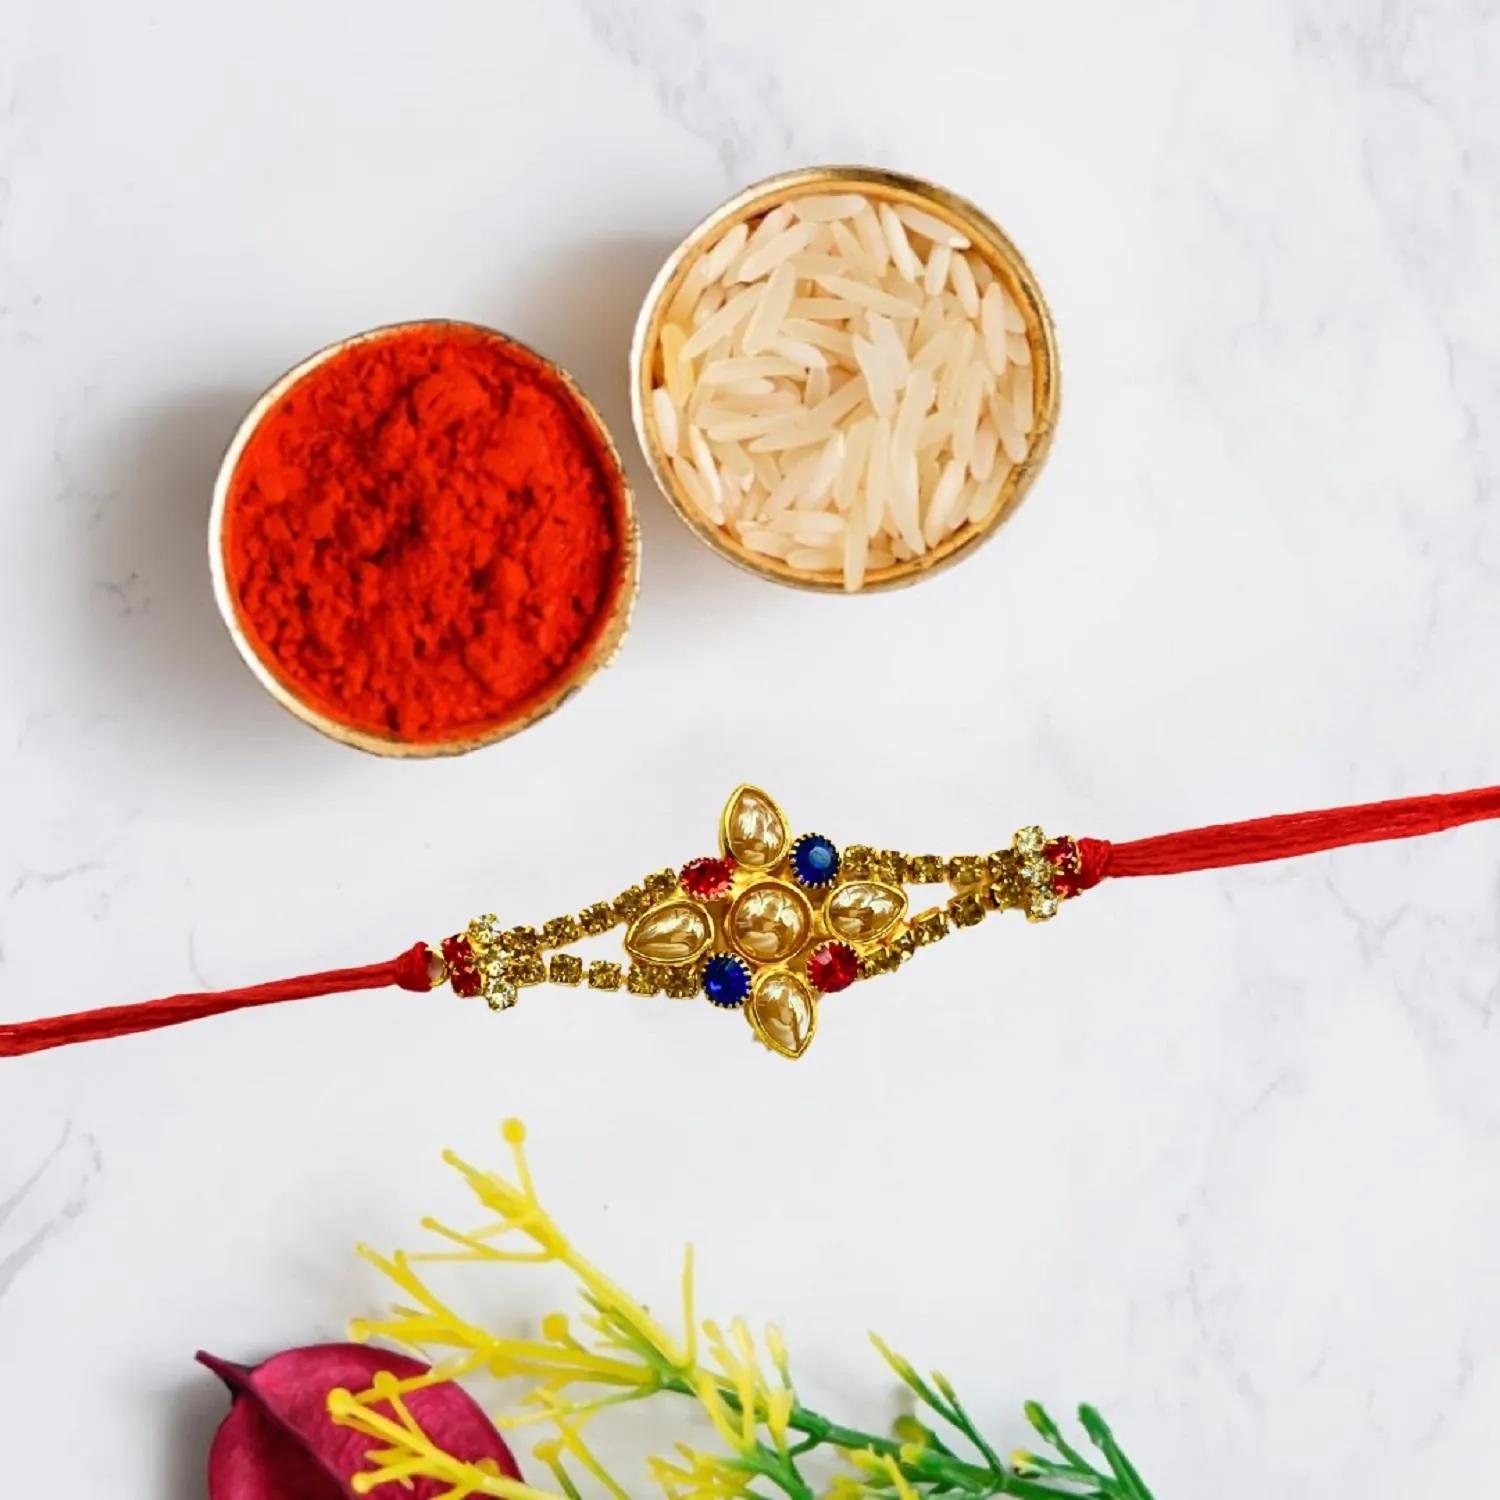
VIBRANCE Traditional Rakhi for Raksha Bandhan.
Type: Rakhis
Brand: VIBRANCE
Price: Rs. 249
 Raksha Bhandan is a celebration of the bond between a brother and sister. We specialize in creating unique rakhi designs for every brother and sister. Our rakhi collection ranges from traditional to modern designs, all of which are handcrafted with love and care. We strive to make each Raksha Bhandan special for our customers by providing the perfect rakhi for their loved ones. With our wide range of designs and styles, you can find the perfect rakhi for your brother or sister. Shop with us today to make your Raksha Bhandan magical. The design of the delivered product or parts of it may vary slightly from what is shown in the image.
Features: Hand crafted pearl and crystal studded rakhi Multicolor Rakhi,Special Multi colour Designer Rakhi for Brother / Bhabhi / Kids,Includes roli chawal and free greeting card,Rakshabandhan Special Card,Comes with Roli Chawal & Best Wishes Greeting Card in best packaging